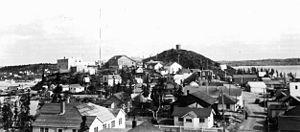
Yellowknife est la capitale ainsi que la plus grande ville des Territoires du Nord-Ouest, au Canada. Située, à l'embouchure de la rivière Yellowknife, sur les rives de la côte nord du Grand Lac des Esclaves, elle se trouve à 512 kilomètres au sud du cercle Arctique. Son nom vient des couteaux de cuivre utilisés par les « Couteaux-jaunes », une population amérindienne résidant dans la région où se situe la ville. Yellowknife est une ville ethniquement diversifiée. Les onze langues officielles du territoire y sont parlées dans une certaine proportion, en plus des langues des populations immigrantes. Le nom en langue flanc-de-chien de la ville signifie « endroit où se trouve l'argent ».